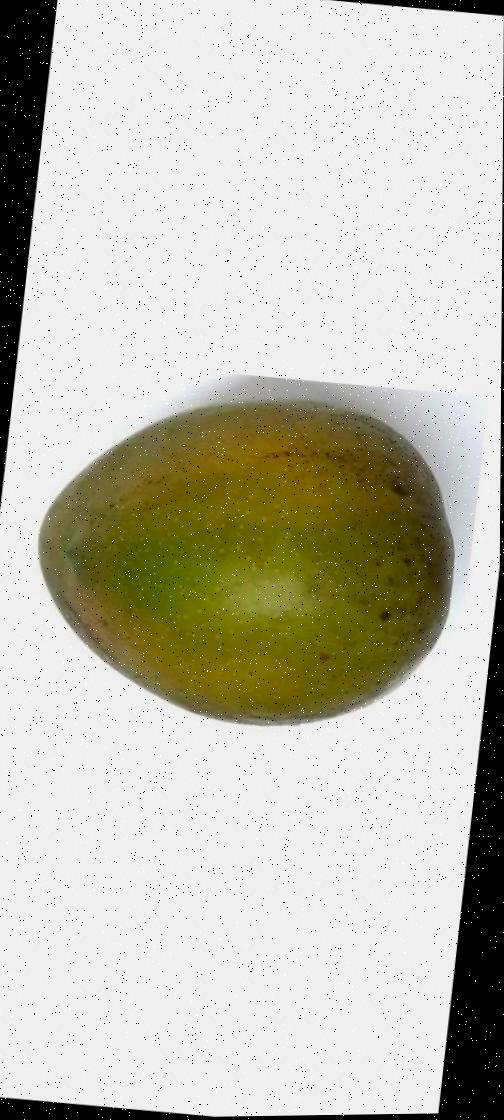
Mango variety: Bari-4